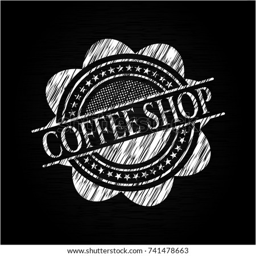
chalkboard emblem written on a blackboard